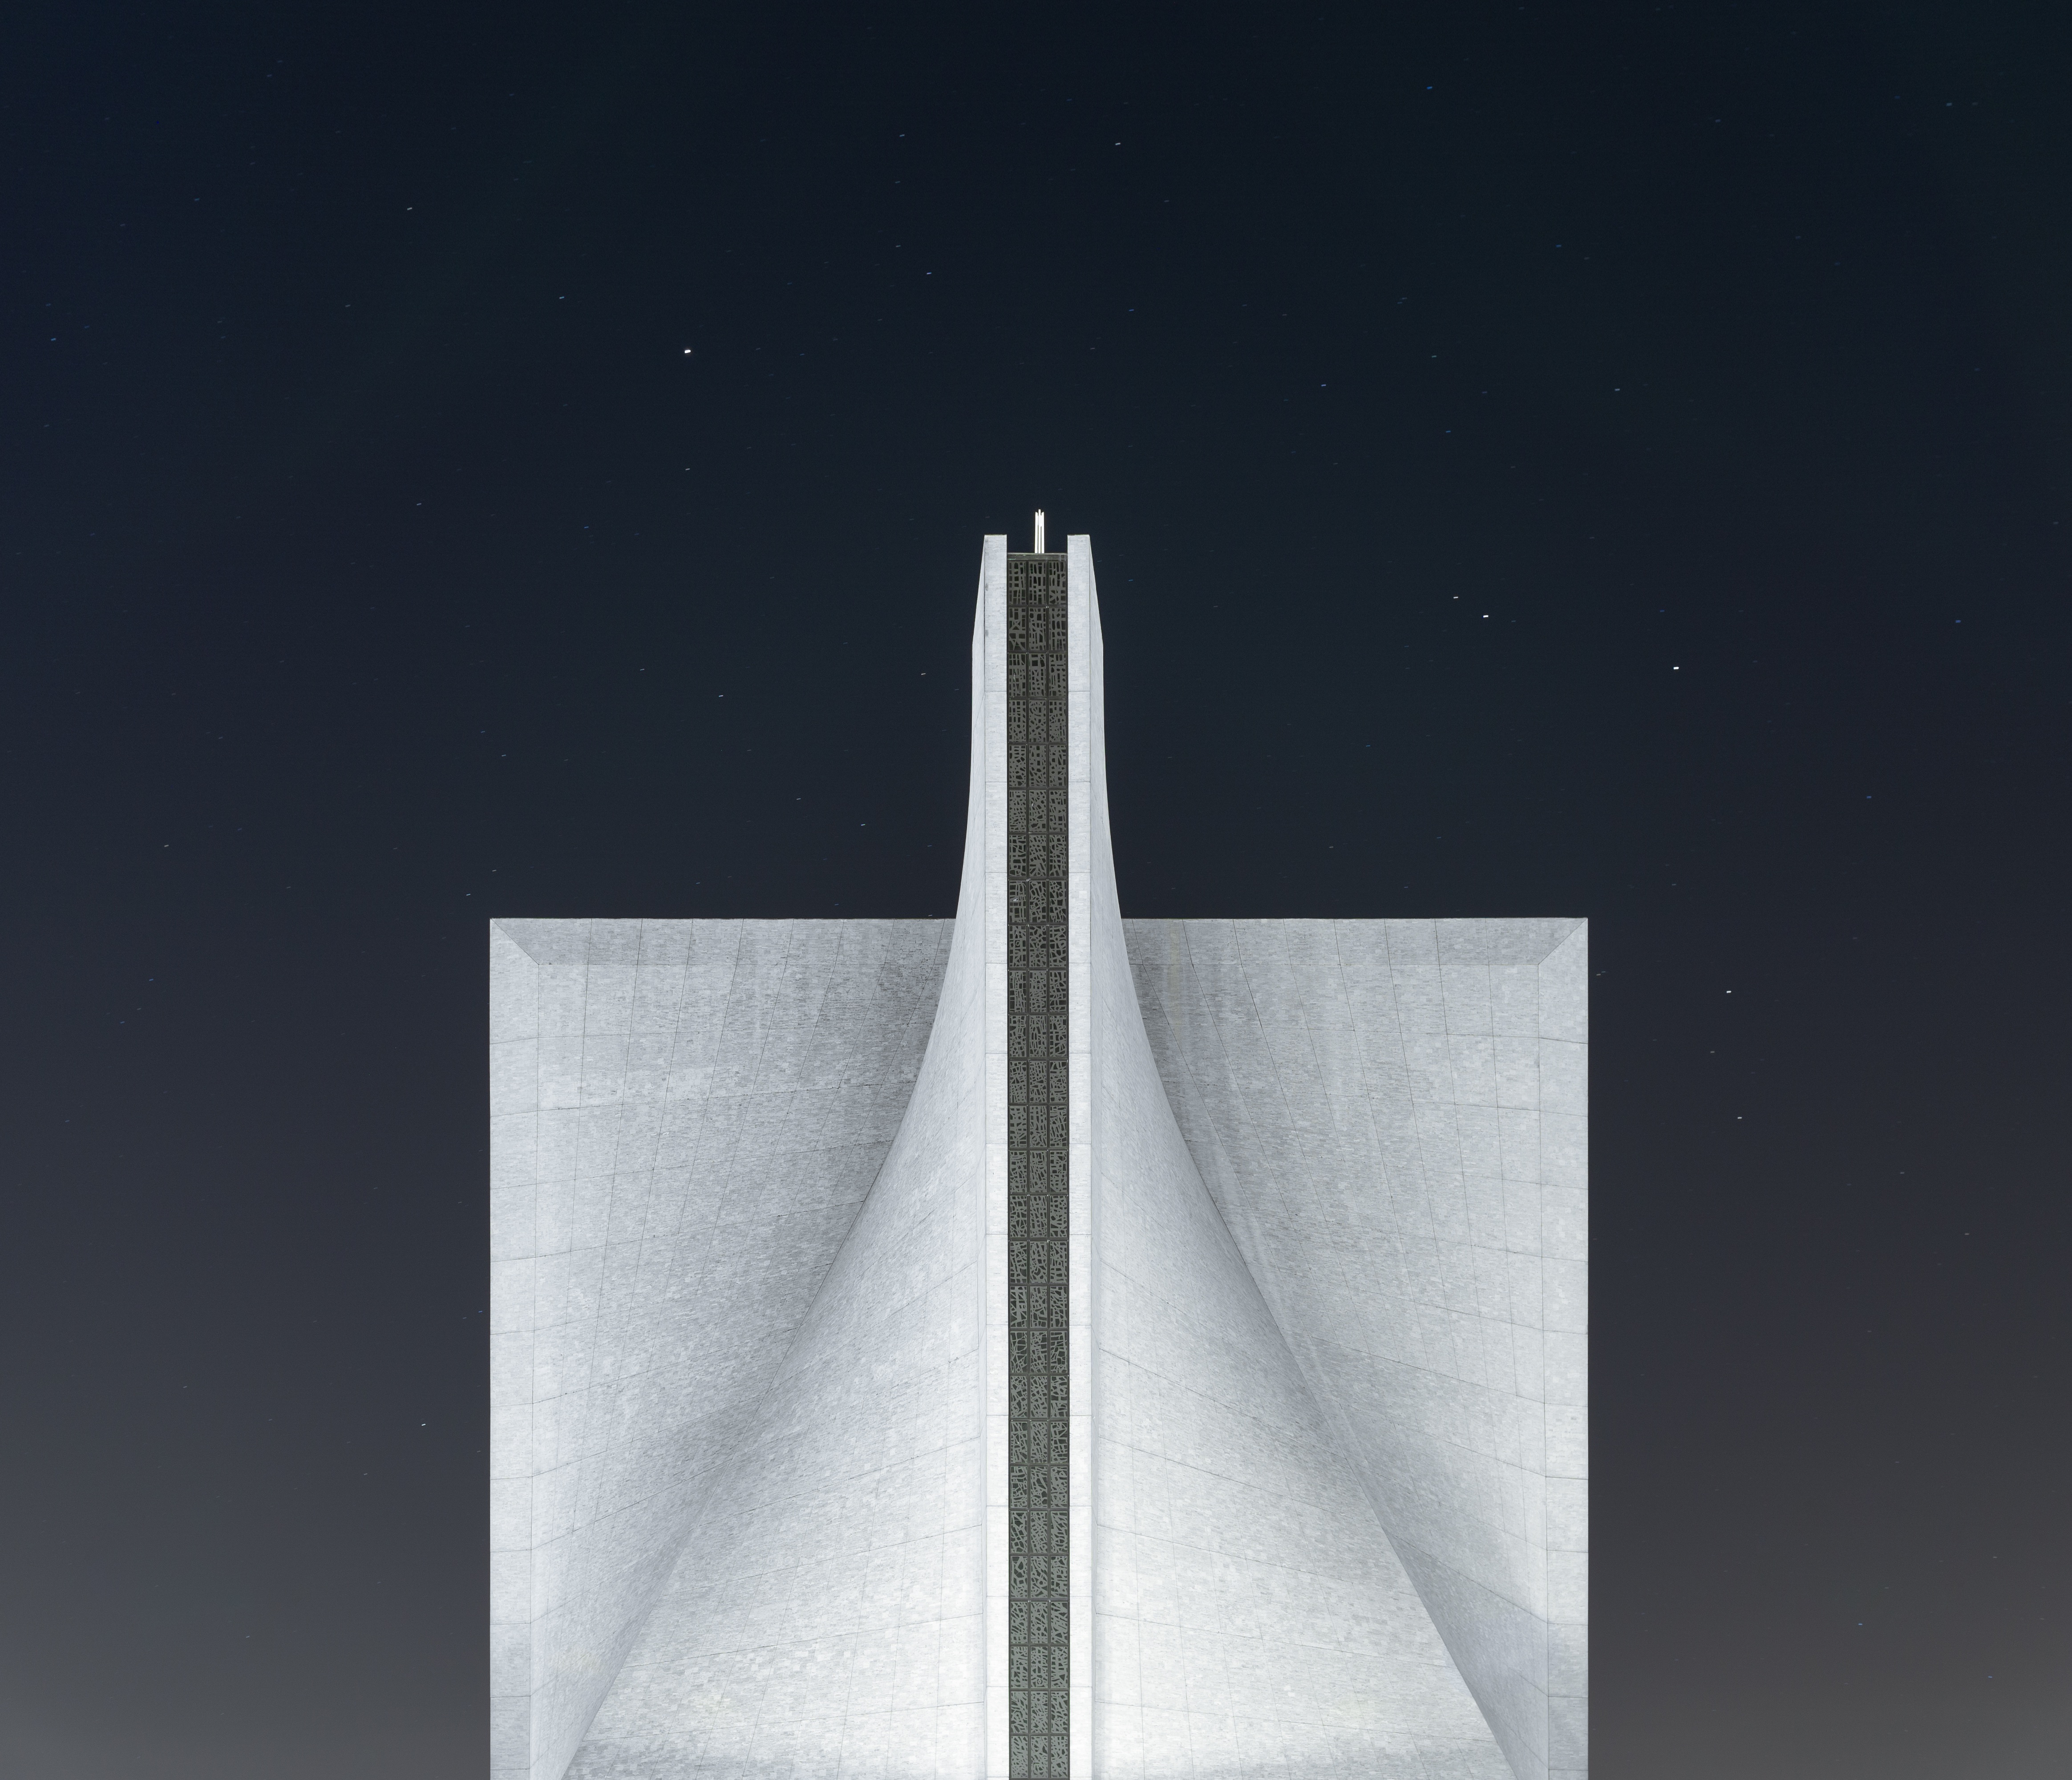
wing, monument, lighting, triangle, shape